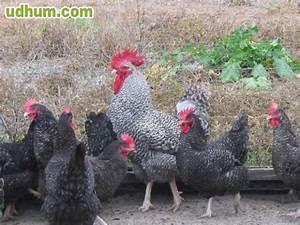
chicken